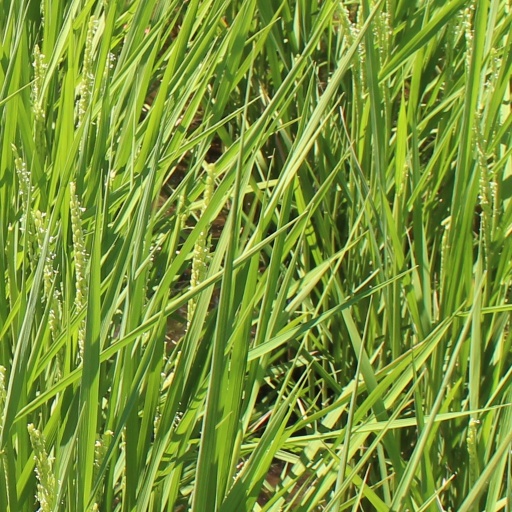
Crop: rice